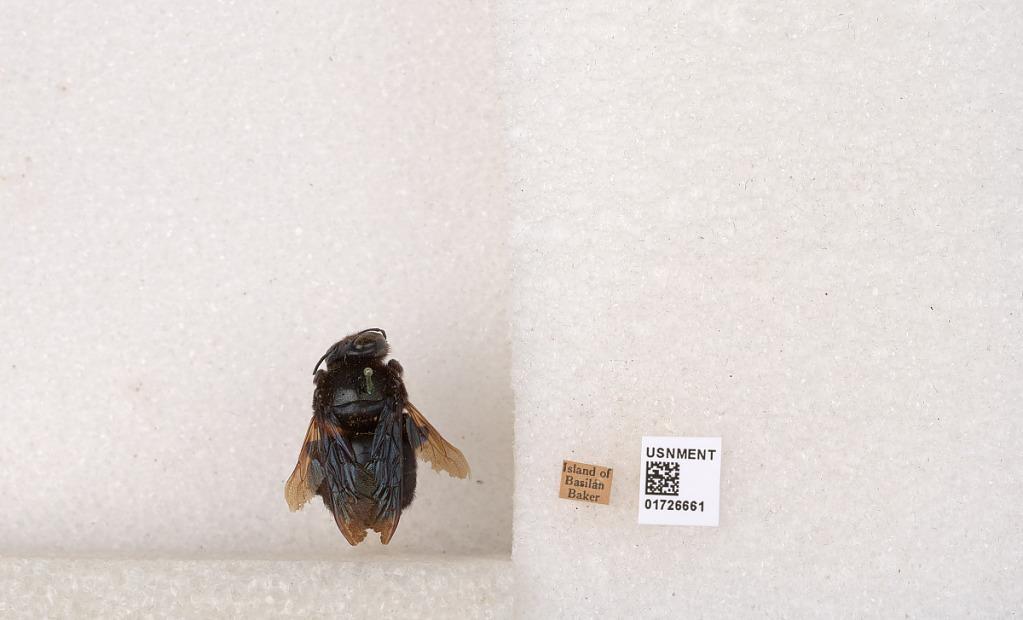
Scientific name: Xylocopa (Zonohirsuta) fuliginata Pérez
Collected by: Baker
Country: Philippines
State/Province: Autonomous Region in Muslim Mindanao
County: Basilan
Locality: Island of Basilan